Diesel fuel tanks in trucks

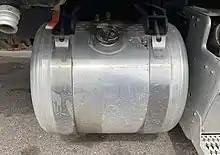
A cylindrical Peterbilt diesel fuel tank

Important considerations in designing a diesel fuel tank are determining placement, choosing the shape and calculating the required volume. Side mounting is the most common placement of diesel tanks for trucks. This is typically accomplished with the use of brackets, straps or a combination of both for the purpose of attaching the fuel tank to the truck frame.